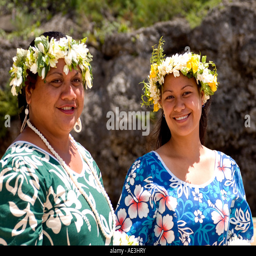
cook islands young smiling women welcome visitors to island in the south pacific